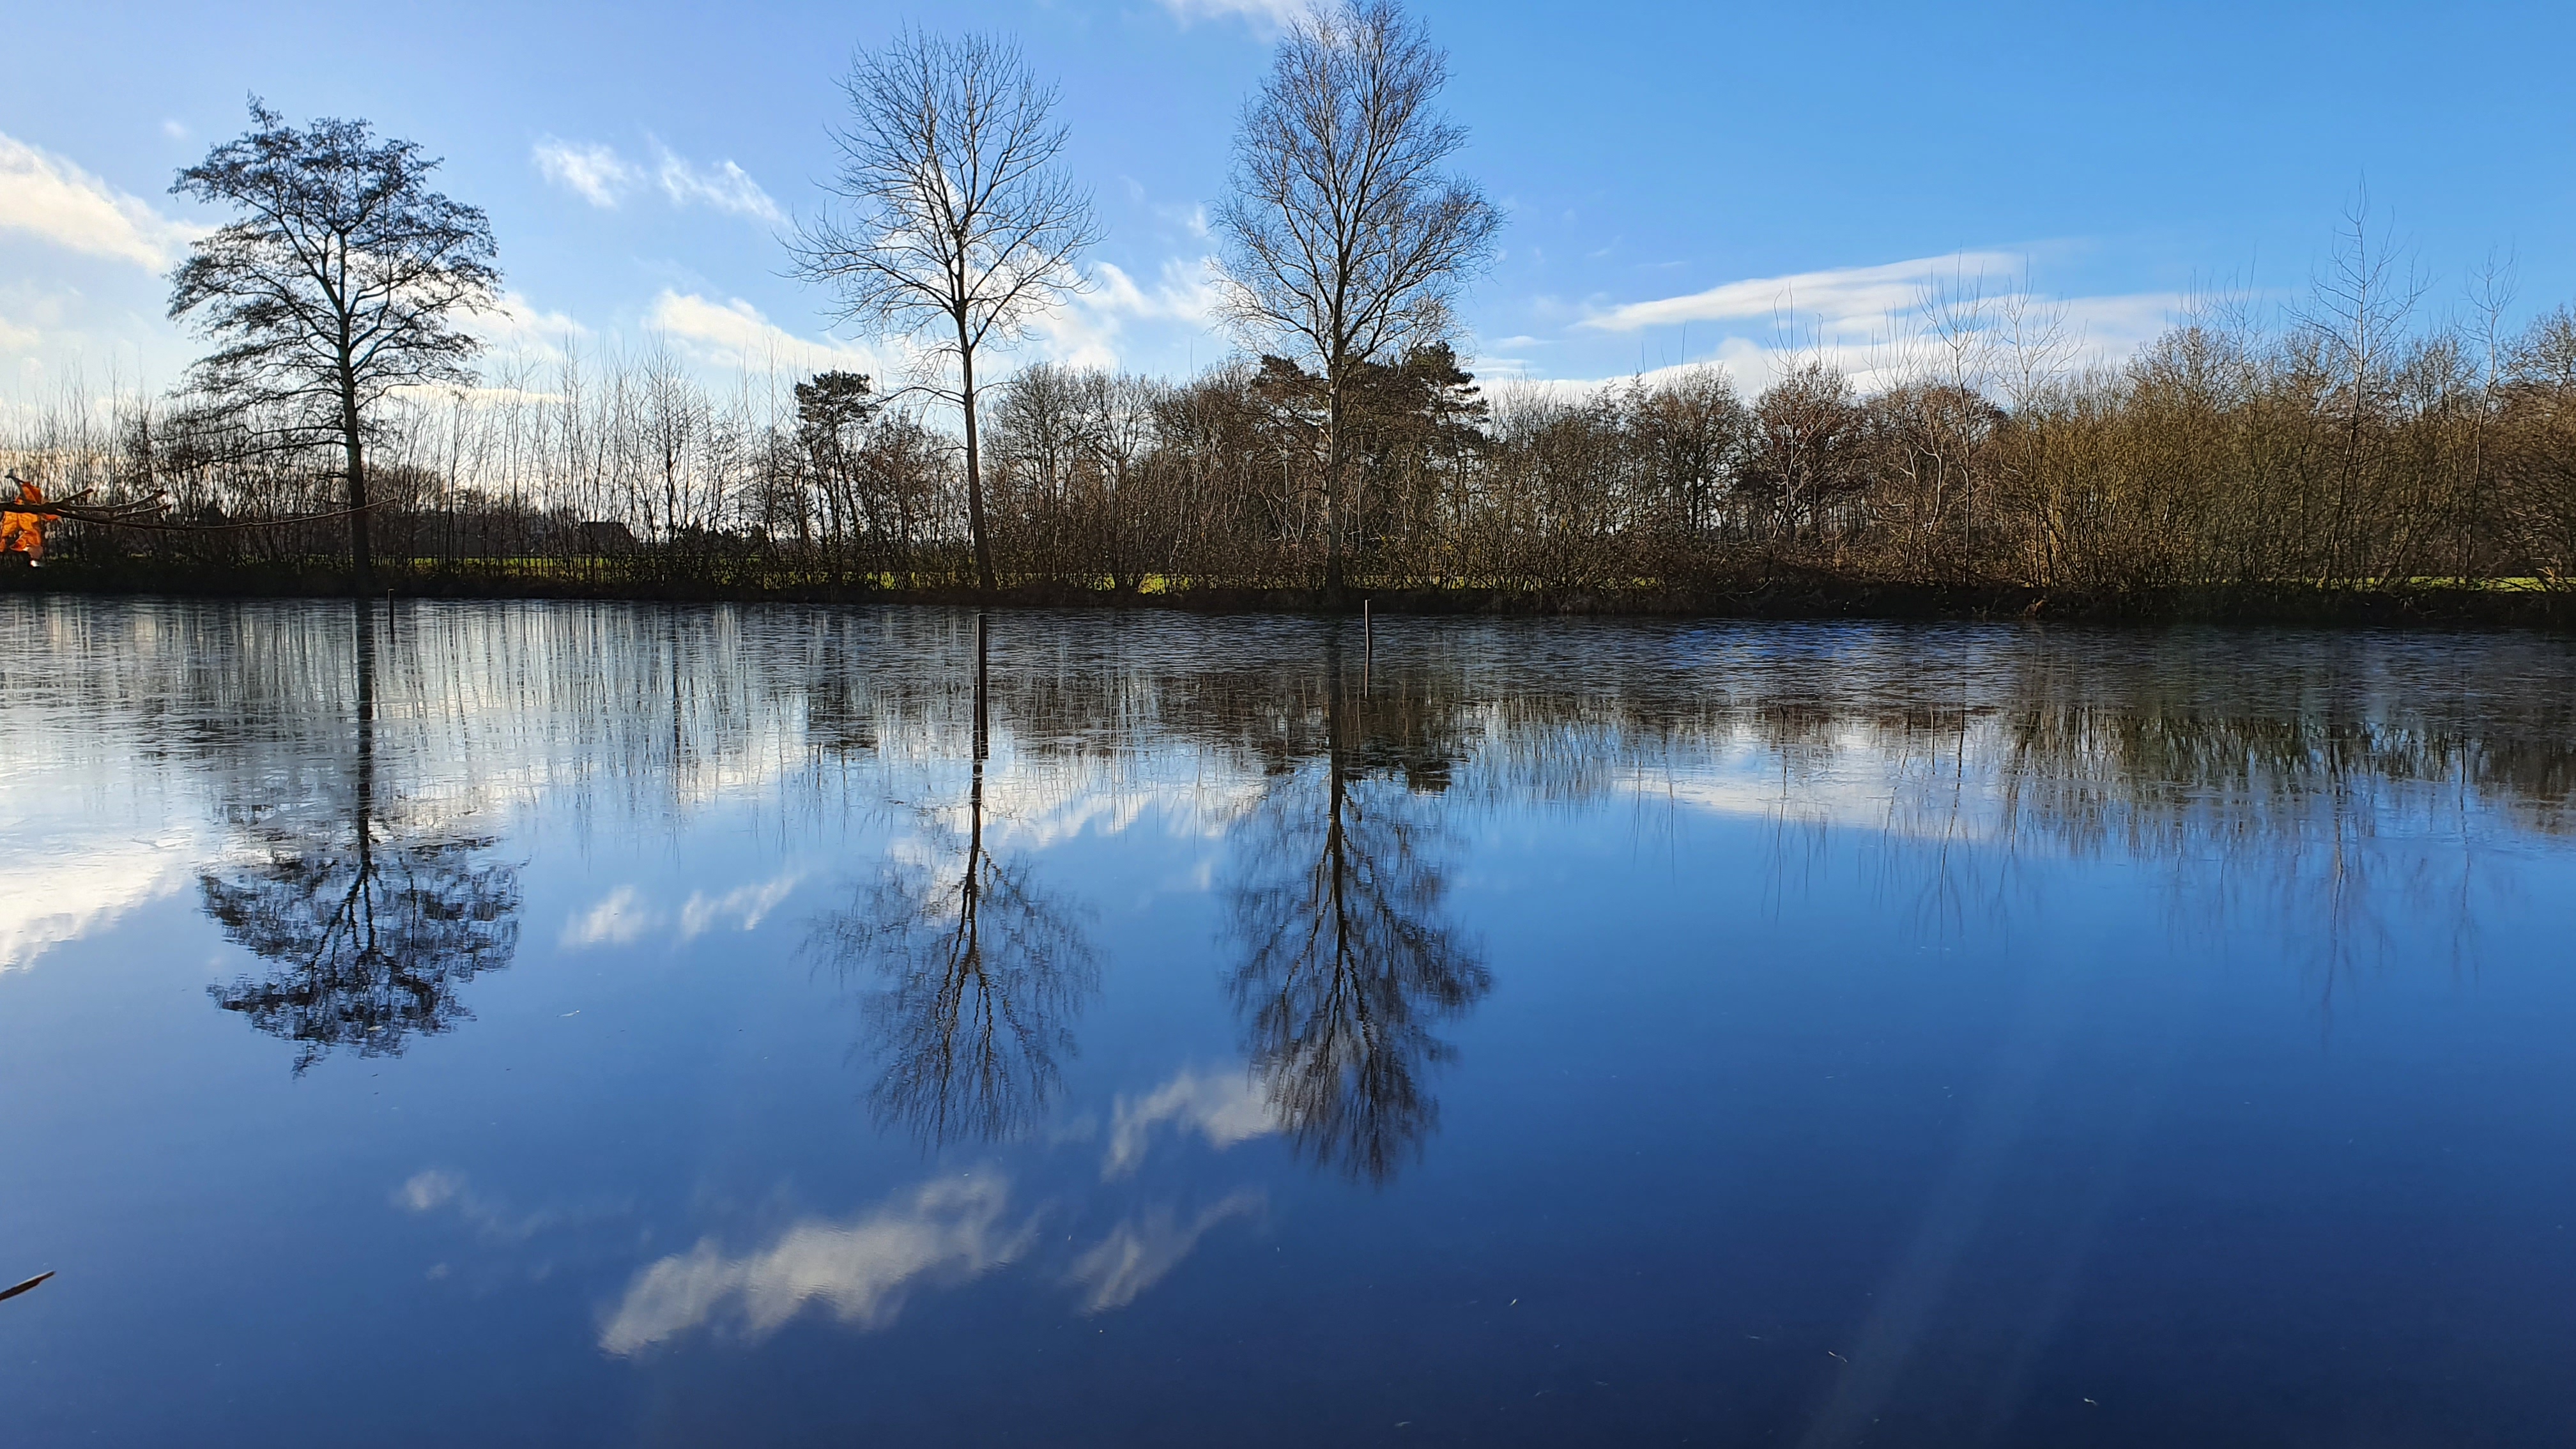
water, trees, landscape, mirror, clouds, cloud, sky, plant, natural landscape, branch, tree, lacustrine plain, sunlight, lake, atmospheric phenomenon, watercourse, horizon, bank, fluvial landforms of streams, cumulus, symmetry, forest, calm, wetland, grass, wood, marsh, freezing, winter, reservoir, woodland, wildlife, twig, reflection, meteorological phenomenon, loch, bog, evening, floodplain, riparian forest, lake district, fen, pond, dusk, tidal marsh, Freshwater marsh, riparian zone, bayou, swamp, channel